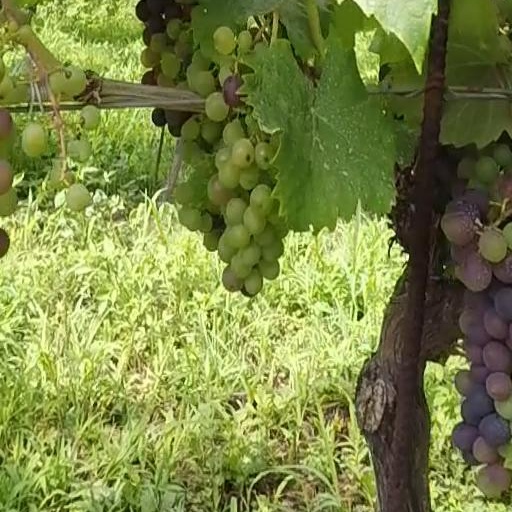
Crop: grape